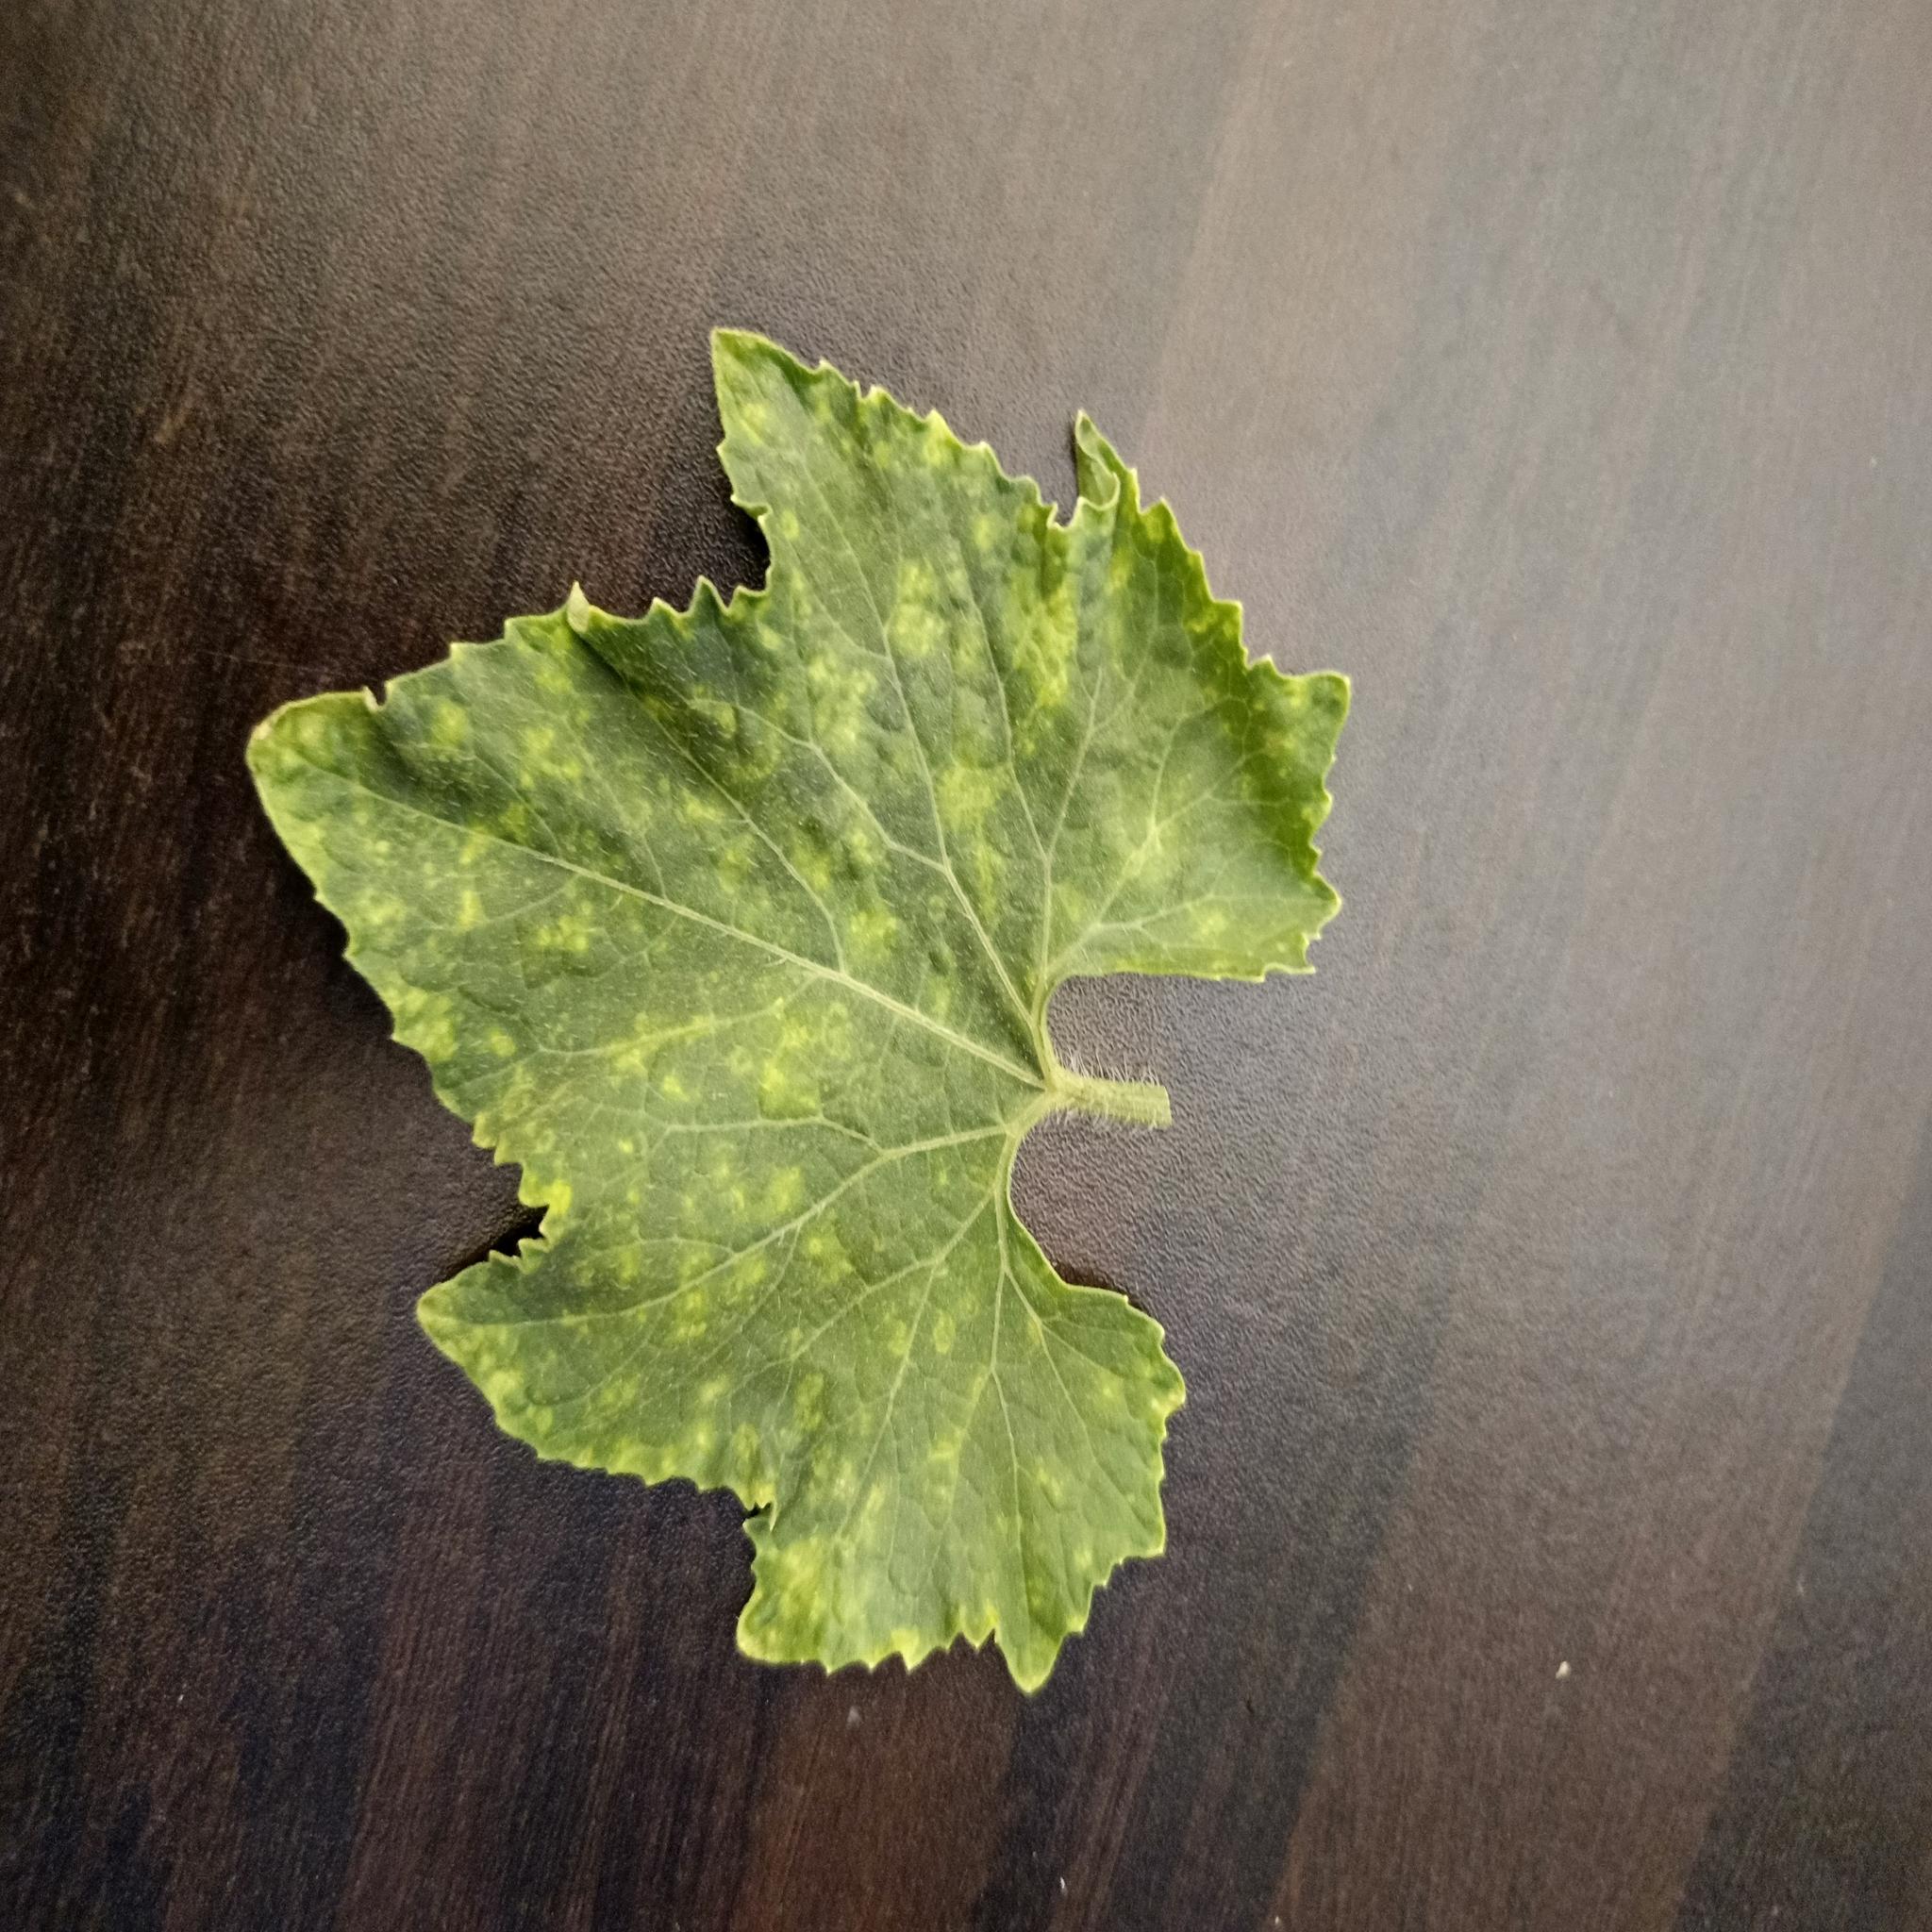
Label: Downy mildew